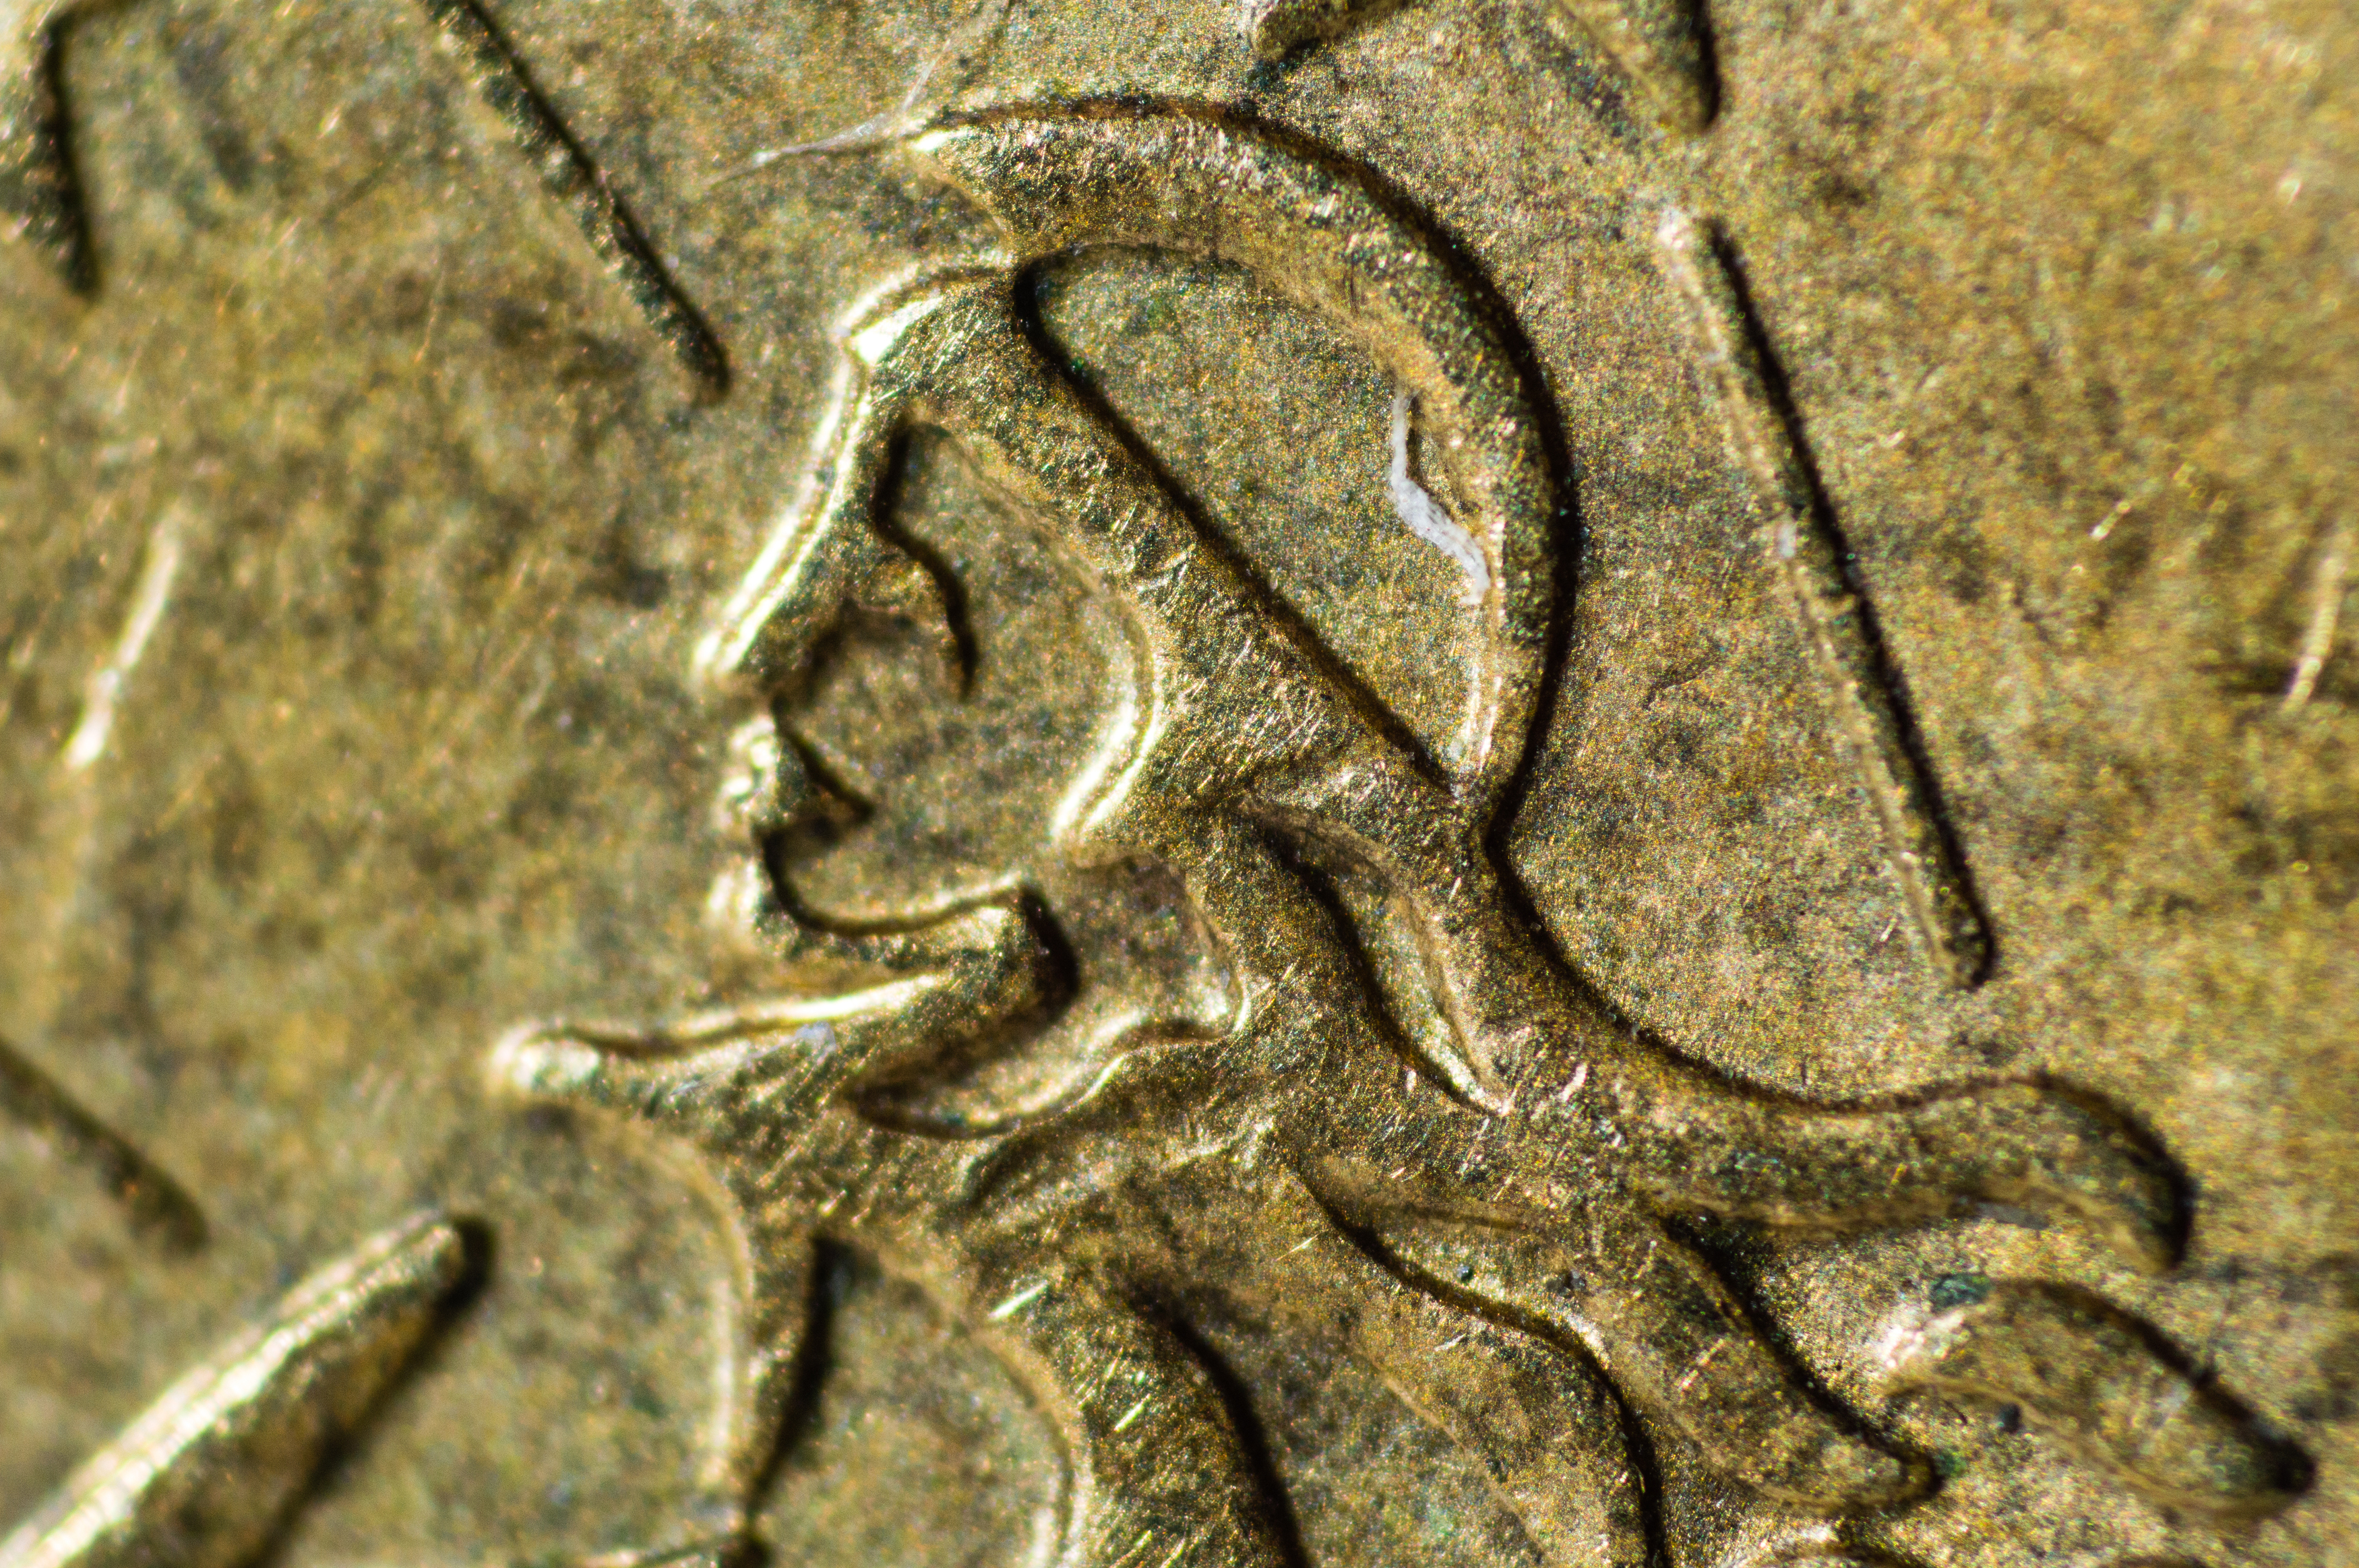
money, fauna, currency, serpent, ancient history